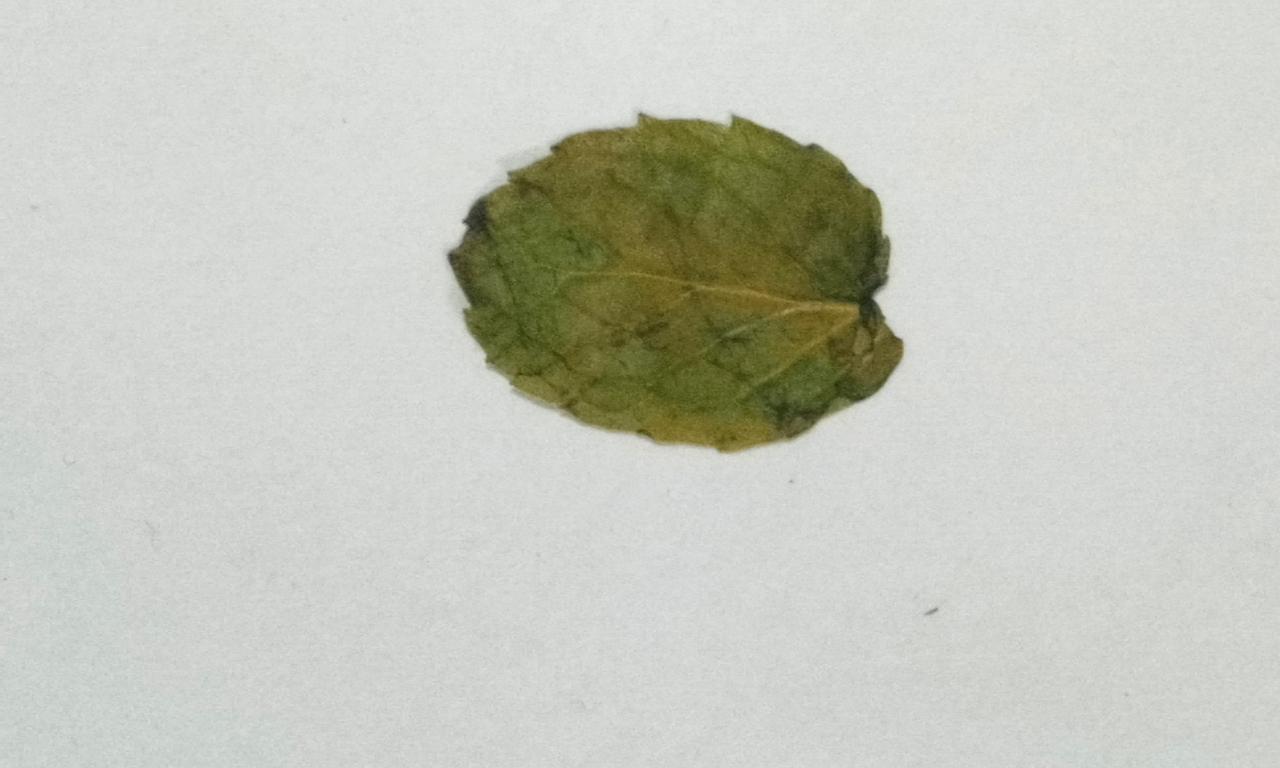
Label: Dried